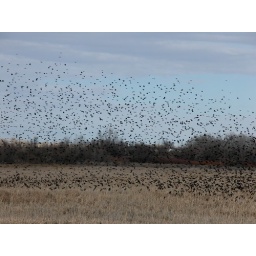
At Bent's old fort in Southern Colorado looking about and in the field all these black birds are about.